Mary Alexander

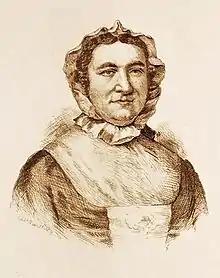

Mary Spratt Provoost Alexander (April 16, 1693 – April 18, 1760) was an influential colonial era merchant in New York City.